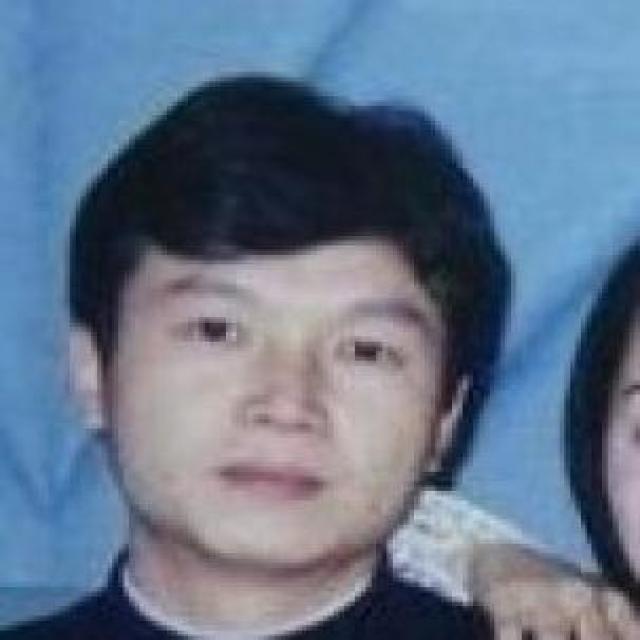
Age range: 21-44